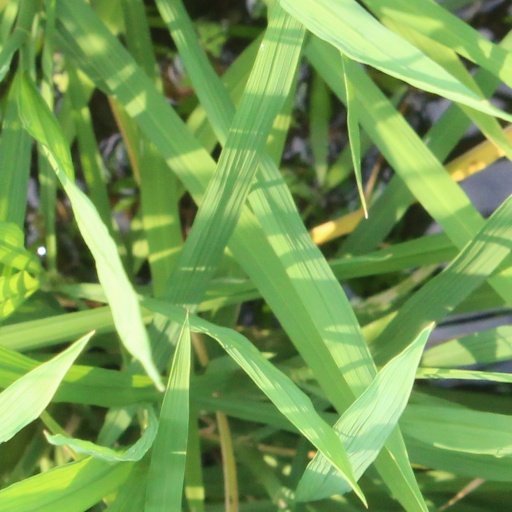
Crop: rice